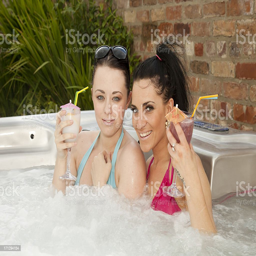
girls enjoy cocktails in a hot tub royalty - free